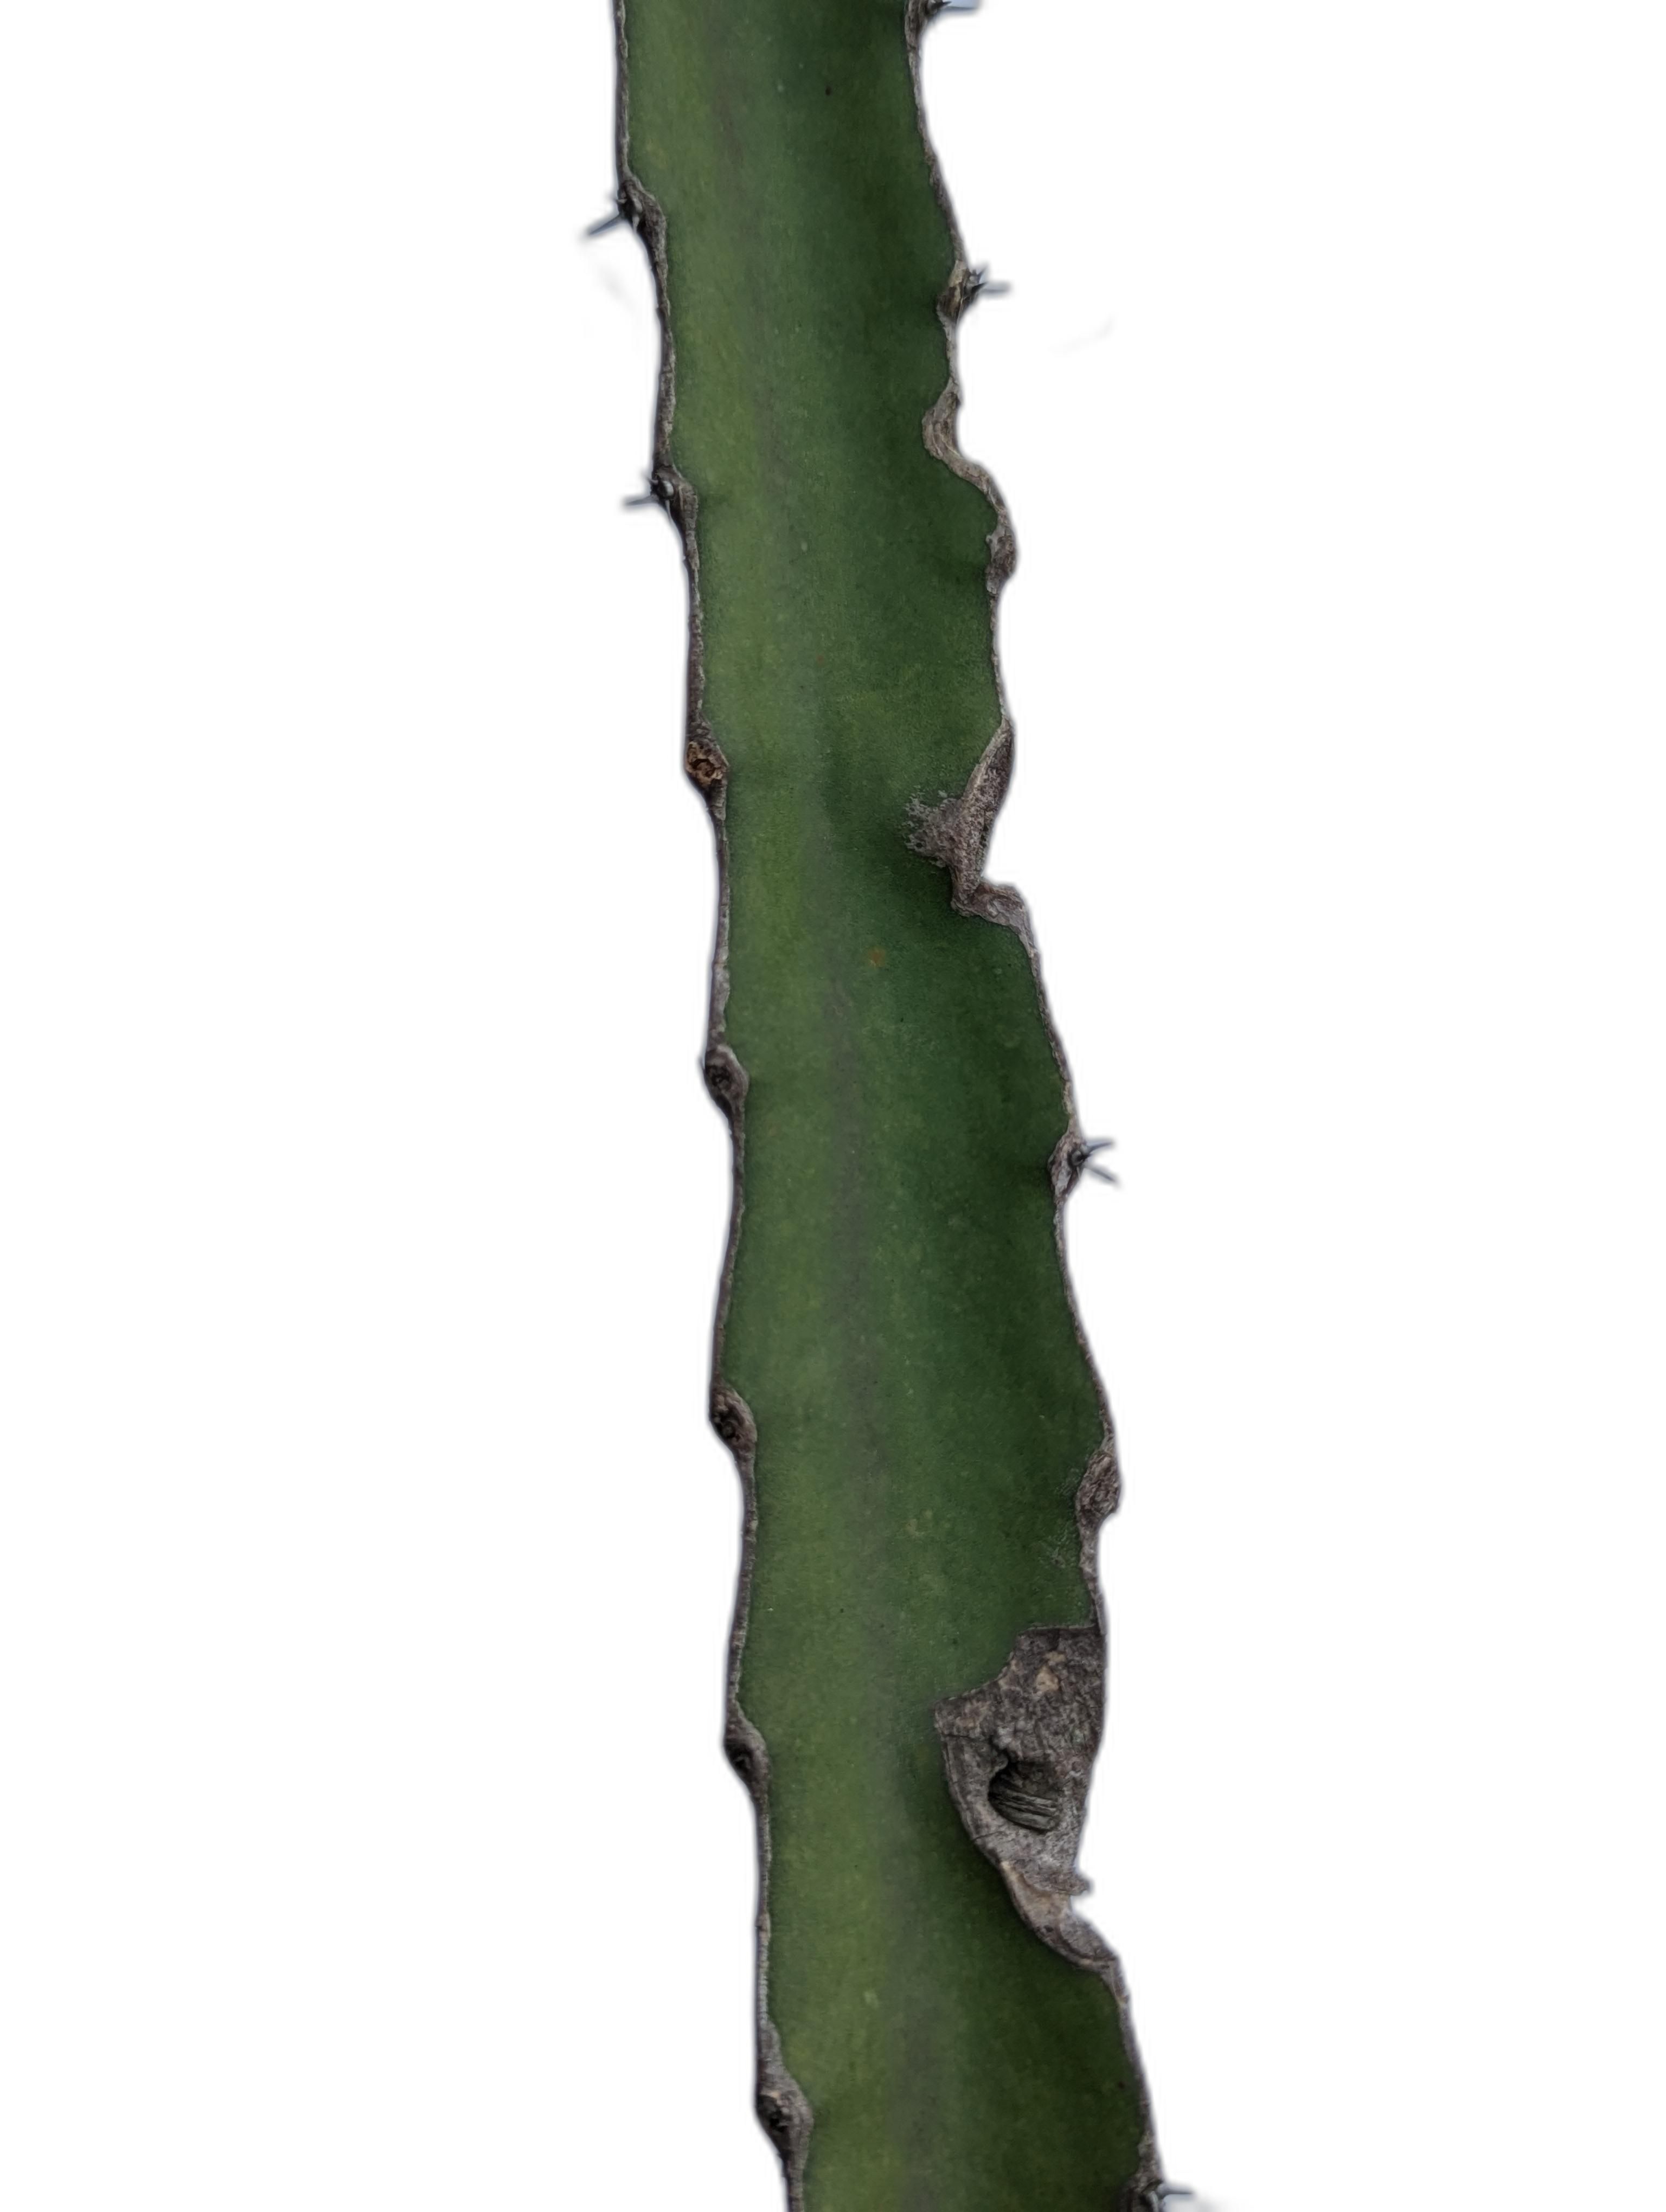
Label: Good leaf